1824 United States presidential election

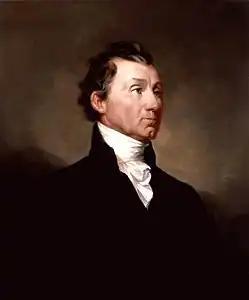
James Monroe, the incumbent president in 1824, whose second term expired on March 4, 1825

Candidates drew voter support by different states and sections. Adams dominated the popular vote in New England and won some support elsewhere, Clay dominated his home state of Kentucky and won pluralities in two neighboring states, and Crawford won the Virginia vote overwhelmingly and polled well in North Carolina. Jackson had geographically the broadest support, though there were heavy vote concentrations in his home state of Tennessee and in Pennsylvania and populous areas where even he ran poorly.